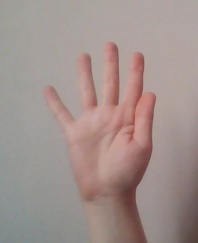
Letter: sheen